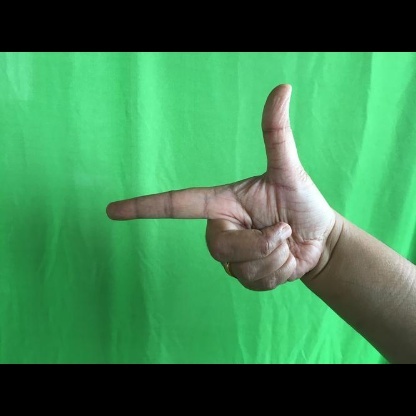
Mudra: Chandrakala